C. J. Cron

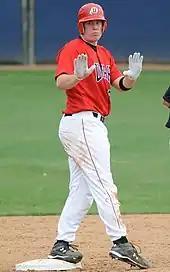
Cron as a freshman with Utah in 2009

In 2009, Cron was named a second Team College Freshman All-American and Mountain West Conference (MWC) Freshman of the Year. In 2010, he was named a third Team College All-American, MWC All-Star and MWC Player of the Year. After the 2010 season, he played collegiate summer baseball with the Cotuit Kettleers of the Cape Cod Baseball League. In 2011, Cron led the nation in on-base plus slugging (OPS) (1.320) and slugging percentage, for which he was named a "Baseball America" All-American.